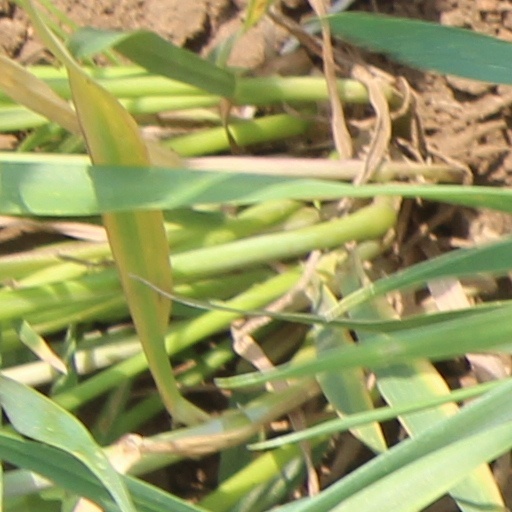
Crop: wheat